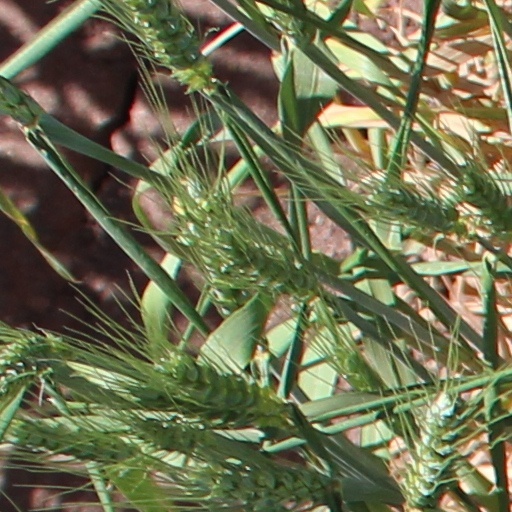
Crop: wheat